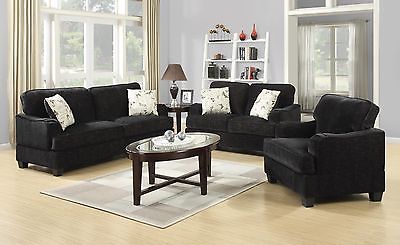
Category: sofa